Ballyseedy

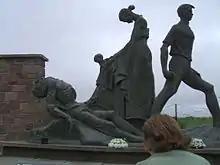
Yann Goulet's "Ballyseedy Memorial", County Kerry, Ireland

Ballyseedy is a townland in County Kerry, Ireland. It is situated in the civil parish of the same name, within the historical barony of Trughanacmy. The townland contains a number of notable landmarks, including Ballyseedy Wood, a bridge over the Ballycarty River and a ruined Protestant church. There is also a large restored castle, Ballyseedy Castle, which is in use as a hotel.